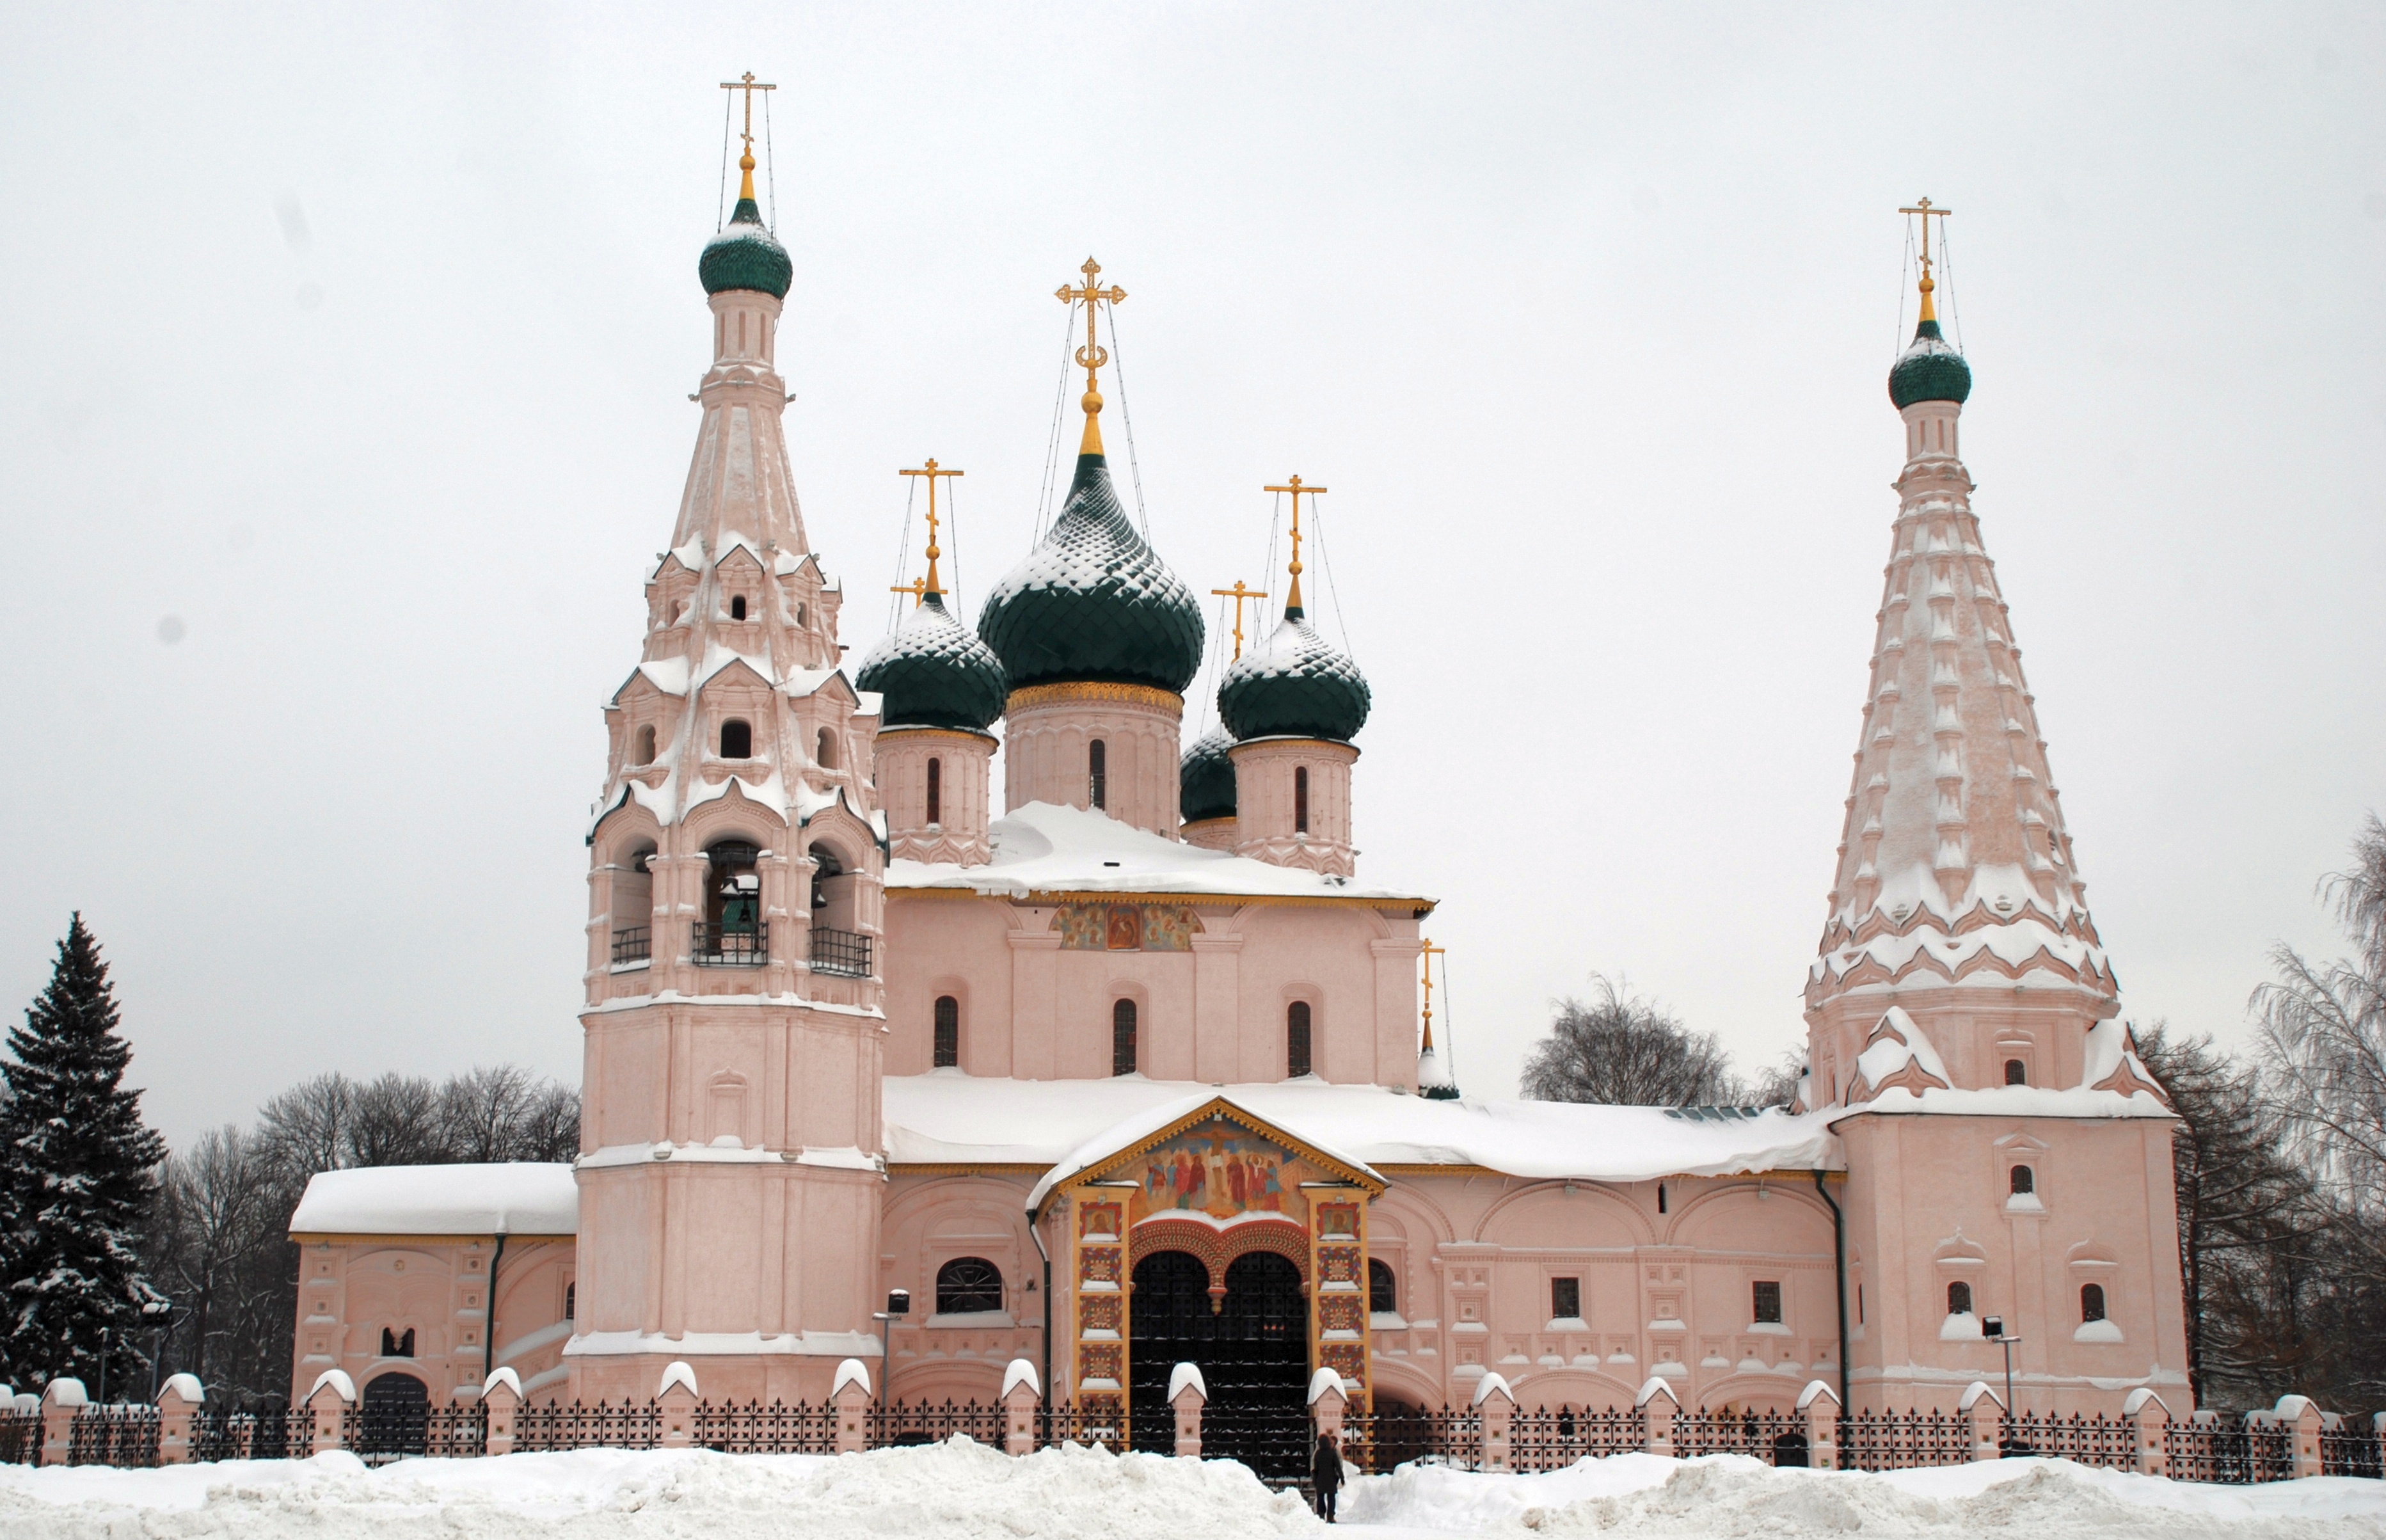
snow, winter, building, city, cityscape, tower, weather, landmark, church, cathedral, nikon, season, place of worship, temple, spire, steeple, monastery, dome, russia, d80, cityscapes, nikond80, yaroslavl